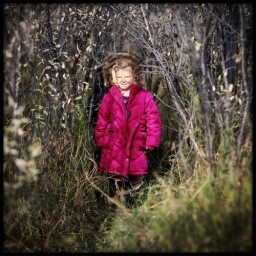
Secret - When we go to dog park, the girls like to hide in this small patch of trees.